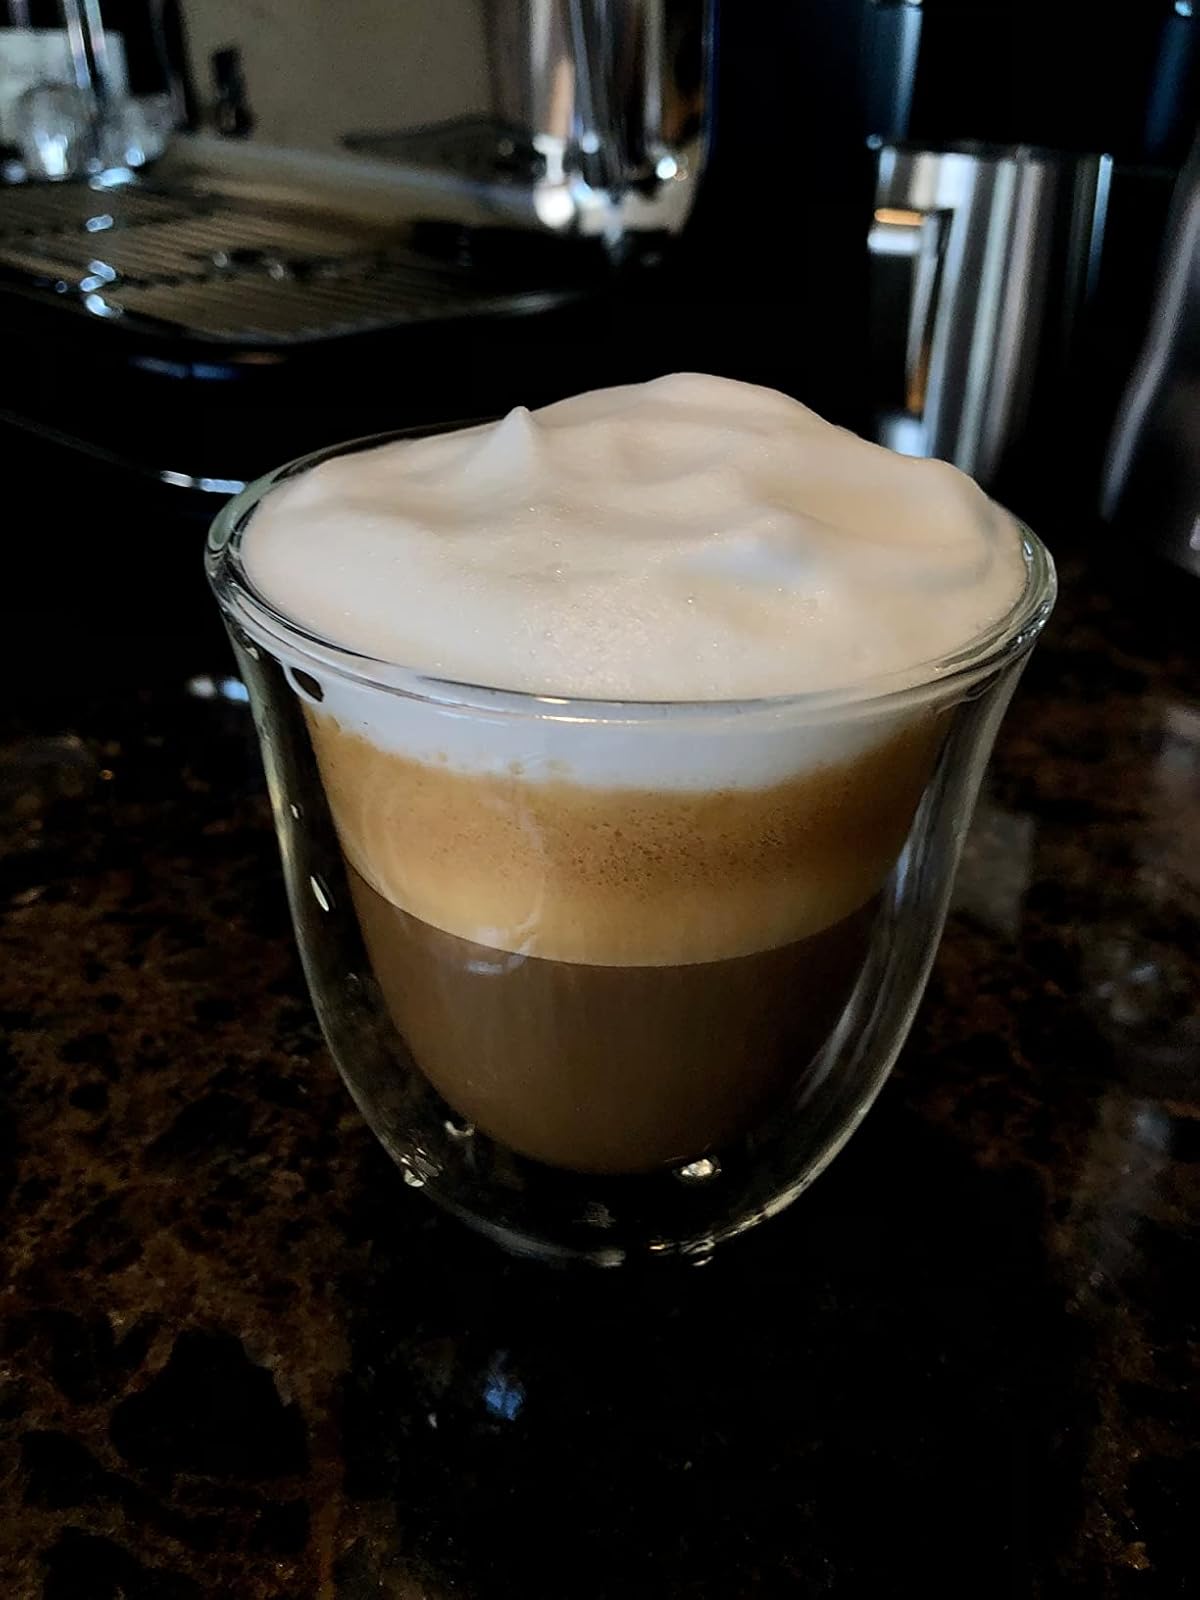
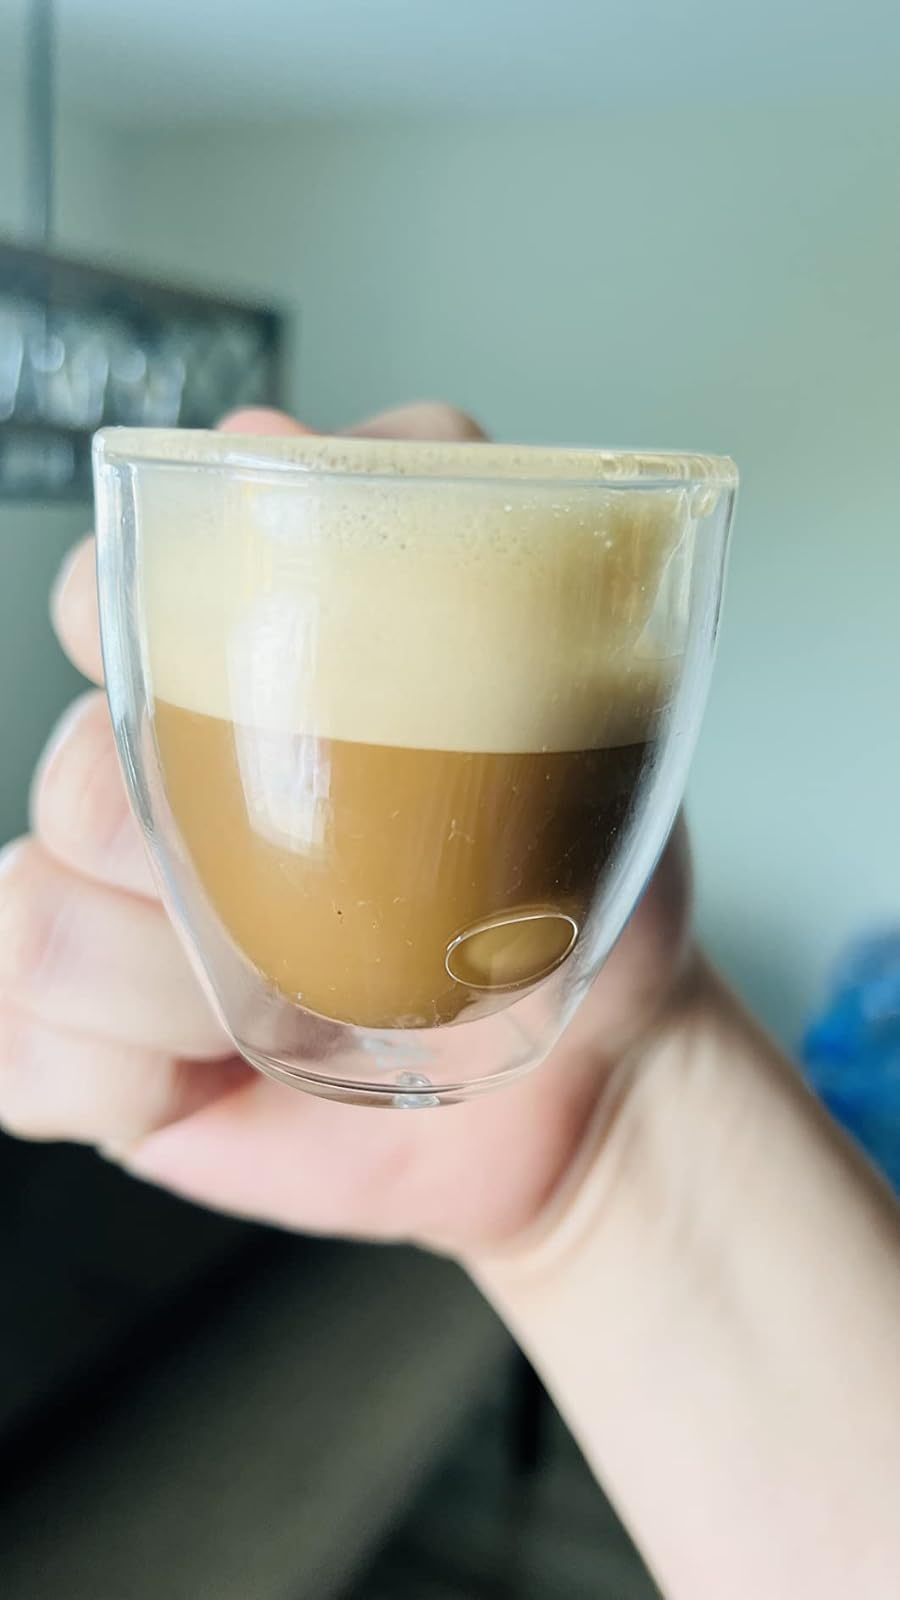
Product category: items_mug
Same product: no